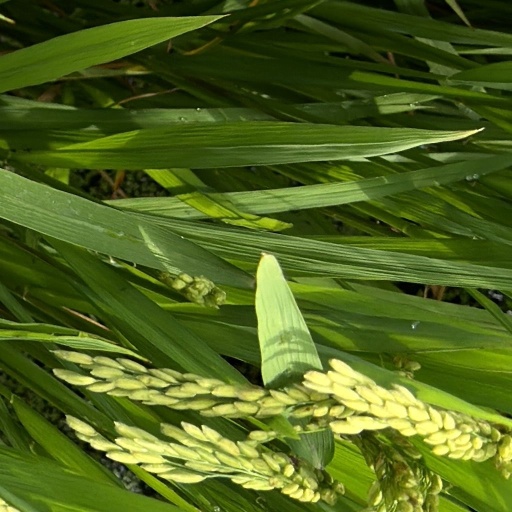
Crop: rice